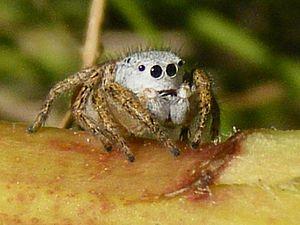
Habronattus decorus
Habronattus est un genre d'araignées aranéomorphes de la famille des Salticidae.